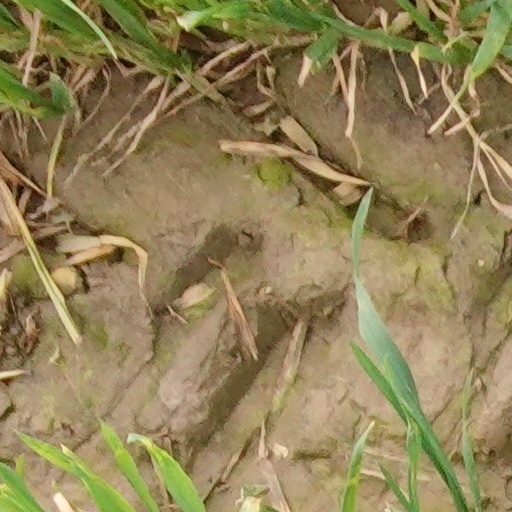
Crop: wheat